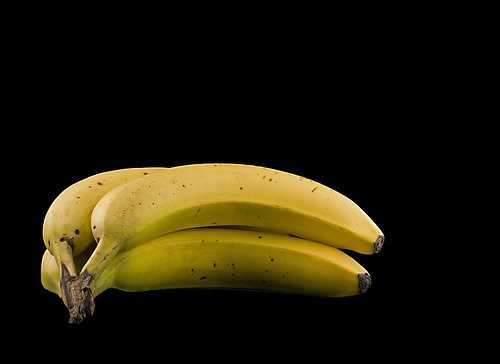
Label: Banana